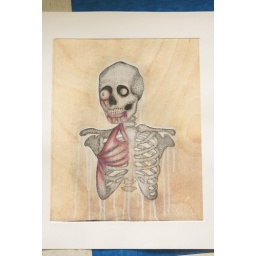
copper plate printed over a scanned piece of wood, hand water color. Im not done with this yet